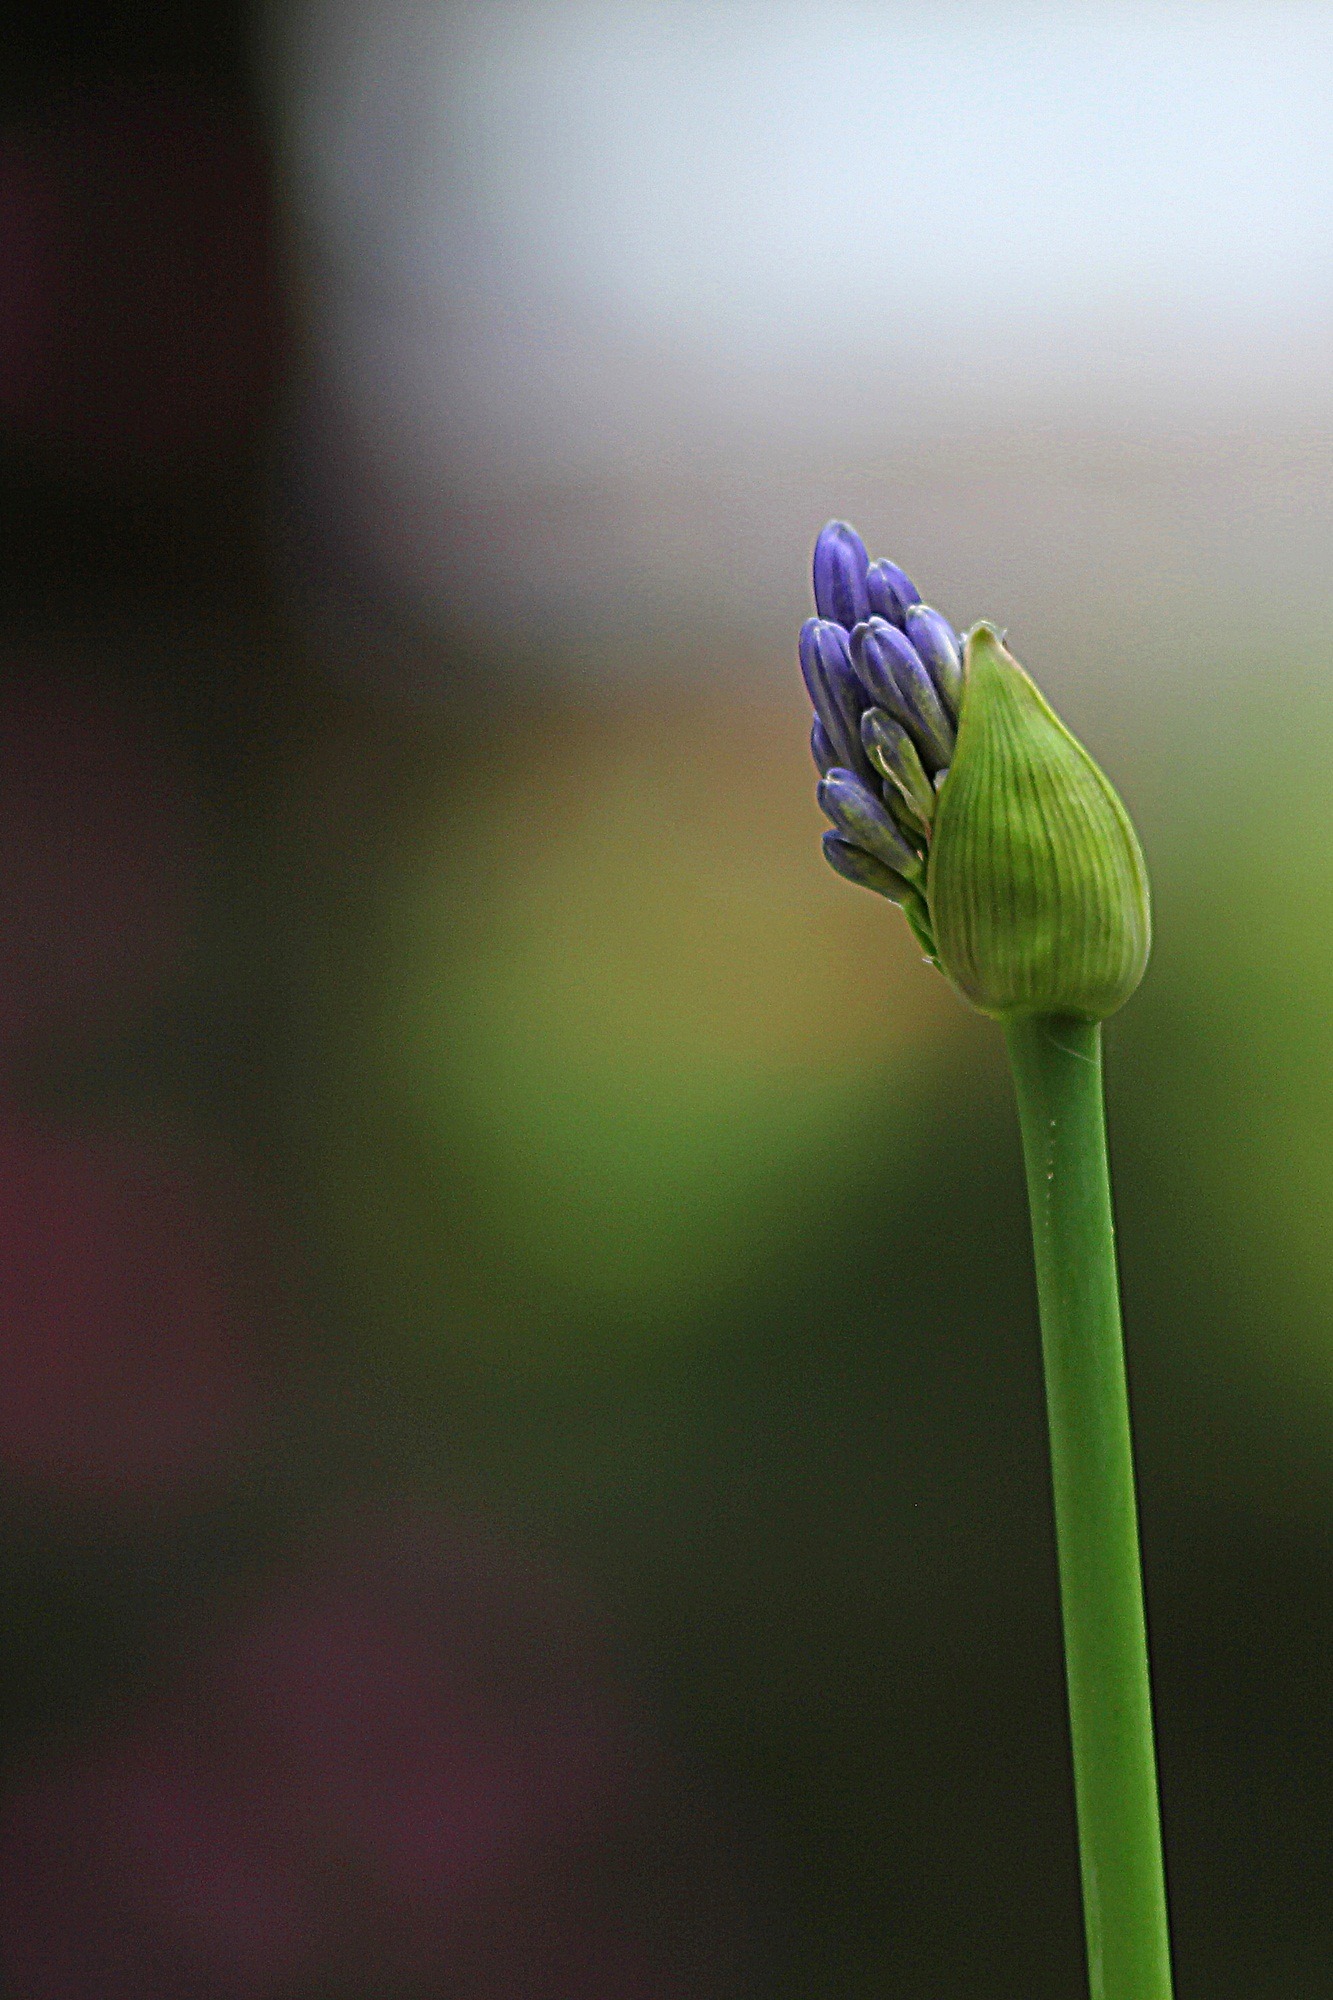
nature, blossom, plant, photography, stem, leaf, flower, petal, bloom, floral, environment, green, herb, natural, botany, yellow, agriculture, flora, botanical, wildflower, close up, outdoors, vegetation, horticulture, bud, agapanthus, organic, macro photography, flowering plant, plant stem, land plant